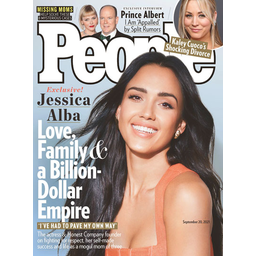
Label: paper